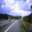
Label: road